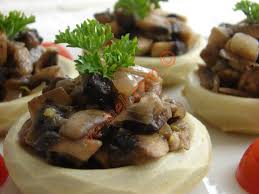
Yemek: enginar